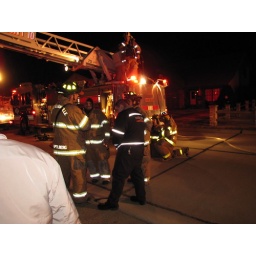
In the street in front of the house